Al Smith 1928 presidential campaign

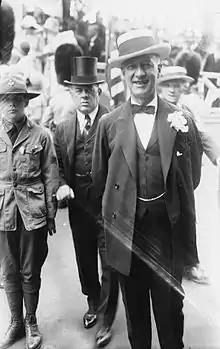
Smith during the campaign

Smith was an articulate proponent of good government and efficiency, as was Hoover. Smith swept the entire Catholic vote, which had been split in 1920 and 1924 between the parties, and attracted millions of Catholics, generally ethnic whites, to the polls for the first time and especially women, who were first allowed to vote in 1920.